Charles J. Train

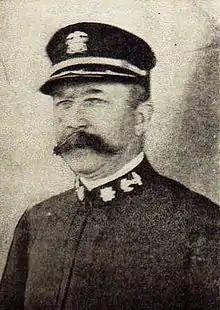
Charles J. Train around the time of the Spanish–American War

Charles Jackson Train (May 14, 1845 – August 4, 1906) was a rear admiral in the United States Navy. He served in the Spanish–American War and later as the second Commander-in-Chief of the United States Asiatic Fleet.